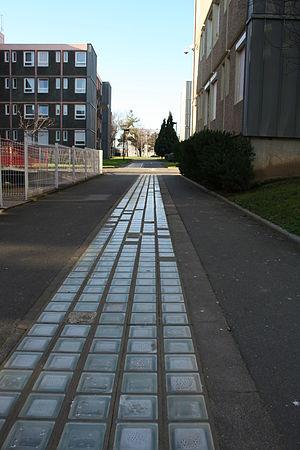
""La Ligne"" sur le site de la cité universitaire d'Hérouville Saint Clair (14)"
Hérouville-Saint-Clair est une commune française située dans le département du Calvados en région Normandie, peuplée de 22 954 habitants.